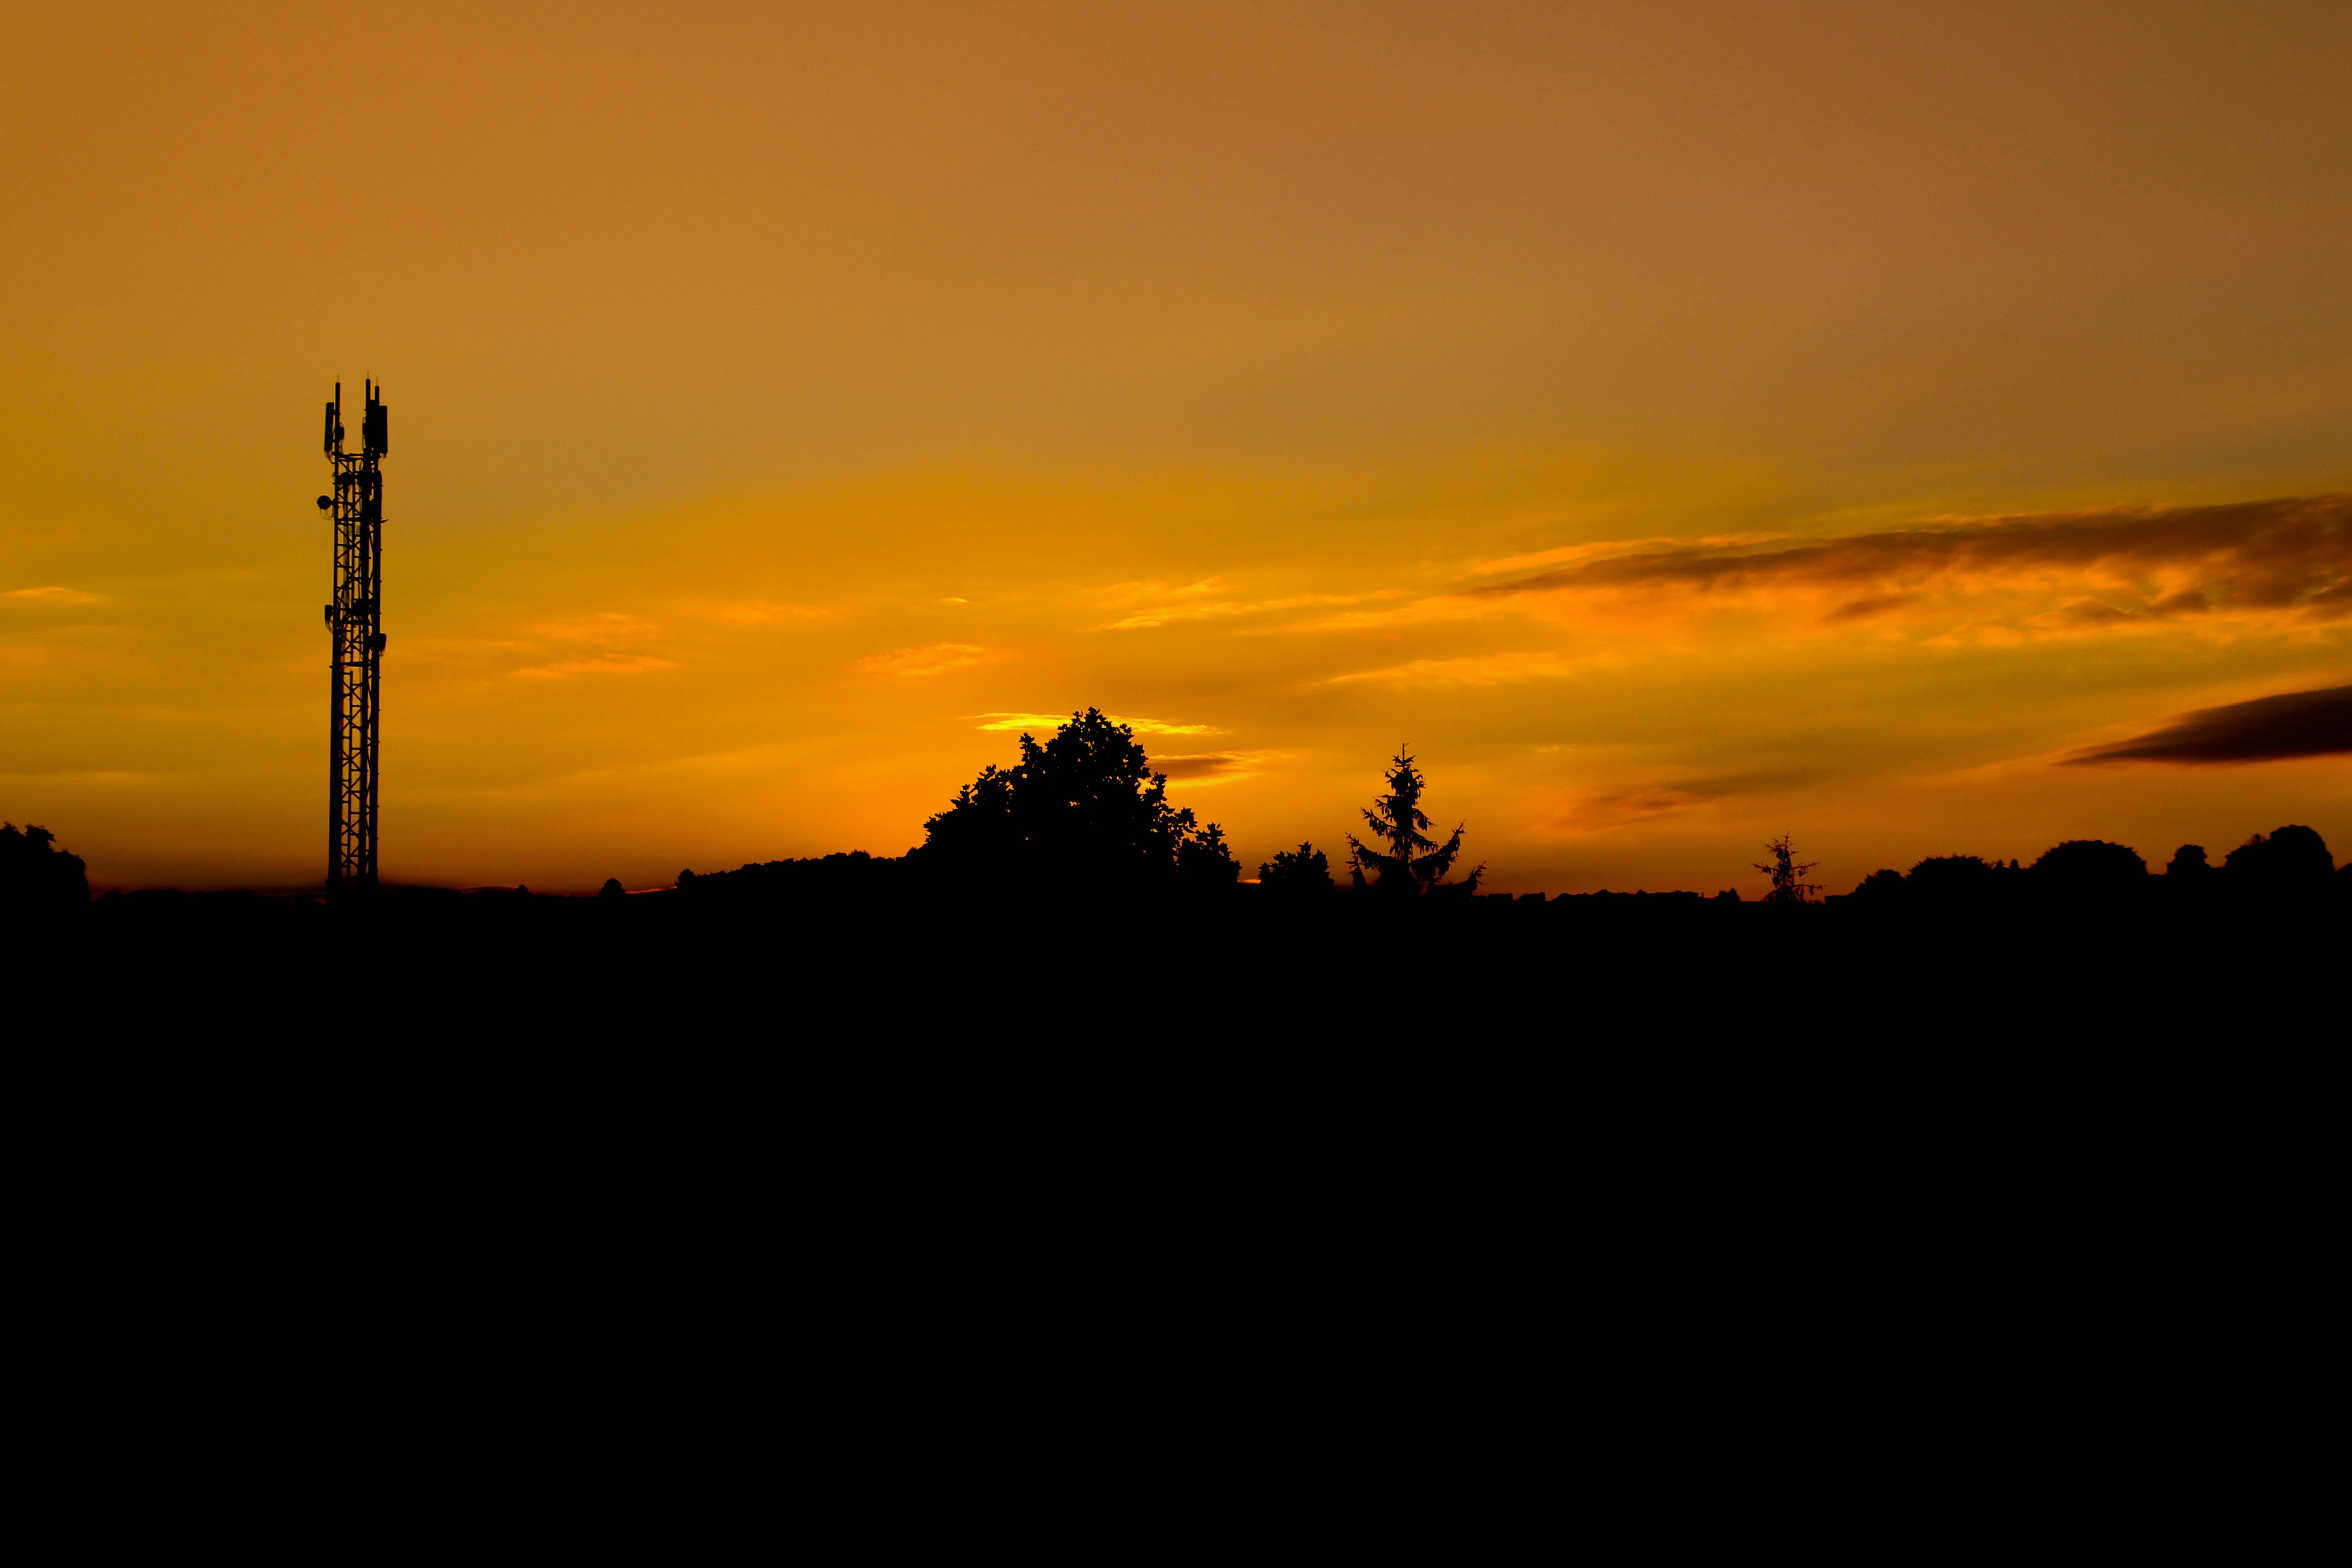
horizon, silhouette, cloud, sky, sun, sunrise, sunset, sunlight, morning, dawn, atmosphere, dusk, evening, abendstimmung, afterglow, mobile radio transmitters, atmospheric phenomenon, red sky at morning